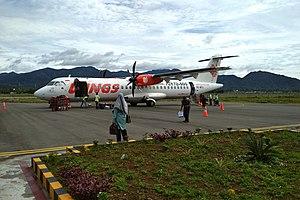
Sungai Penuh est une ville d'Indonésie située dans la province de Jambi dans le sud de l'île de Sumatra, à 410 kilomètres à l'ouest de la ville de Jambi, la capitale provinciale. Elle a été officiellement élevée au rang de kota le 8 novembre 2008, par séparation du kabupaten de Kerinci, dont elle reste néanmoins le chef-lieu.